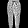
Label: Trouser